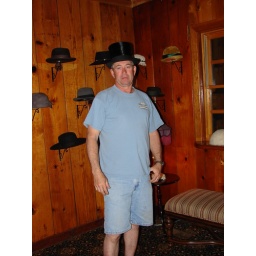
Ken in a Top Hat. (taken after sitting in the bar for a white)